Red Queen hypothesis

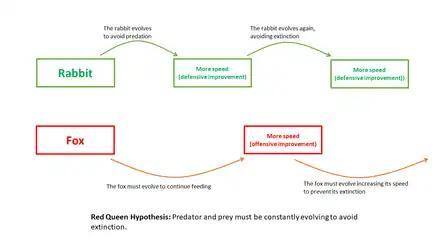
Predator-prey relationship between rabbits and foxes following the principle of the Red Queen hypothesis. The rabbit evolves increasing speed to escape the attack of the fox, and the fox evolves increasing speed to reach the rabbit. This evolution is constant; were one of the two to stop evolving, it would go extinct.

The Red Queen hypothesis has been invoked by some authors to explain evolution of aging. The main idea is that aging is favored by natural selection since it allows faster adaptation to changing conditions, especially in order to keep pace with the evolution of pathogens, predators and prey.